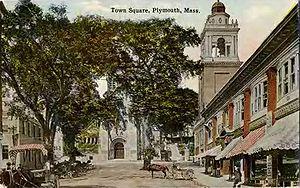
Plymouth /ˈplɪm.əθ/ est une ville de l'État du Massachusetts située au nord-est des États-Unis. C'est la deuxième plus ancienne ville des États-Unis encore existante, après Saint Augustine. Elle fut fondée par des colons anglais du Mayflower en 1620.
Le Massachusetts est un état des États-Unis dont la population compte près de 6,3 millions d'habitants. La capitale et la métropole de l'État est Boston. L’État fait partie de la région de la Nouvelle-Angleterre.